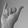
ASL letter: Y